National Theatre (Washington, D.C.)

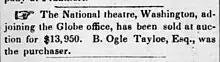
"The Times Picayune" reporting on the theatre's sale in November 1844

National Theatre was founded on December 7, 1835, by William Wilson Corcoran and other prominent citizens who wanted the national capital to have a first-rate theatre. The theatre's initial production was "Man of the World." It was purchased in 1844 by Benjamin Ogle Tayloe of the B.O. Tayloe House for $13,950.